Business rates in England

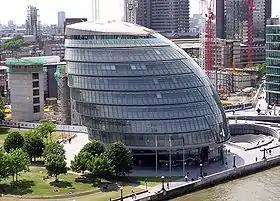
City Hall, London. Entered in the 2005 rating list on 1 April 2005 as 110, The Queens Walk, London, SE1 2AA; offices and premises, rateable value £3,740,000.

Starting on 1 April 1990, a rating list for each local authority was compiled. Although there is technically a separate list for each authority, it is common to refer to the aggregate of the lists as, for example, the 1990 Rating List. Rating lists are maintained during their lifetime to reflect changes in properties; new lists were formerly compiled every five years, although the Non-Domestic Rating Act 2023 subsequently shortened this period to three years, beginning in 2023. As well as local lists, there are a small number of central rating lists, used to assess properties that would otherwise span multiple lists, such as railway or telephone networks. A rating list is required to identify each relevant non-domestic property in the area, and assign a rateable value, based on a rental valuation of the property. Some types of property, such as public utilities, are valued using a statutory formula instead. The task of compiling and maintaining the list is given to the valuation officer for each authority, who is a civil servant of the Valuation Office Agency, an Executive Agency of HM Revenue & Customs.